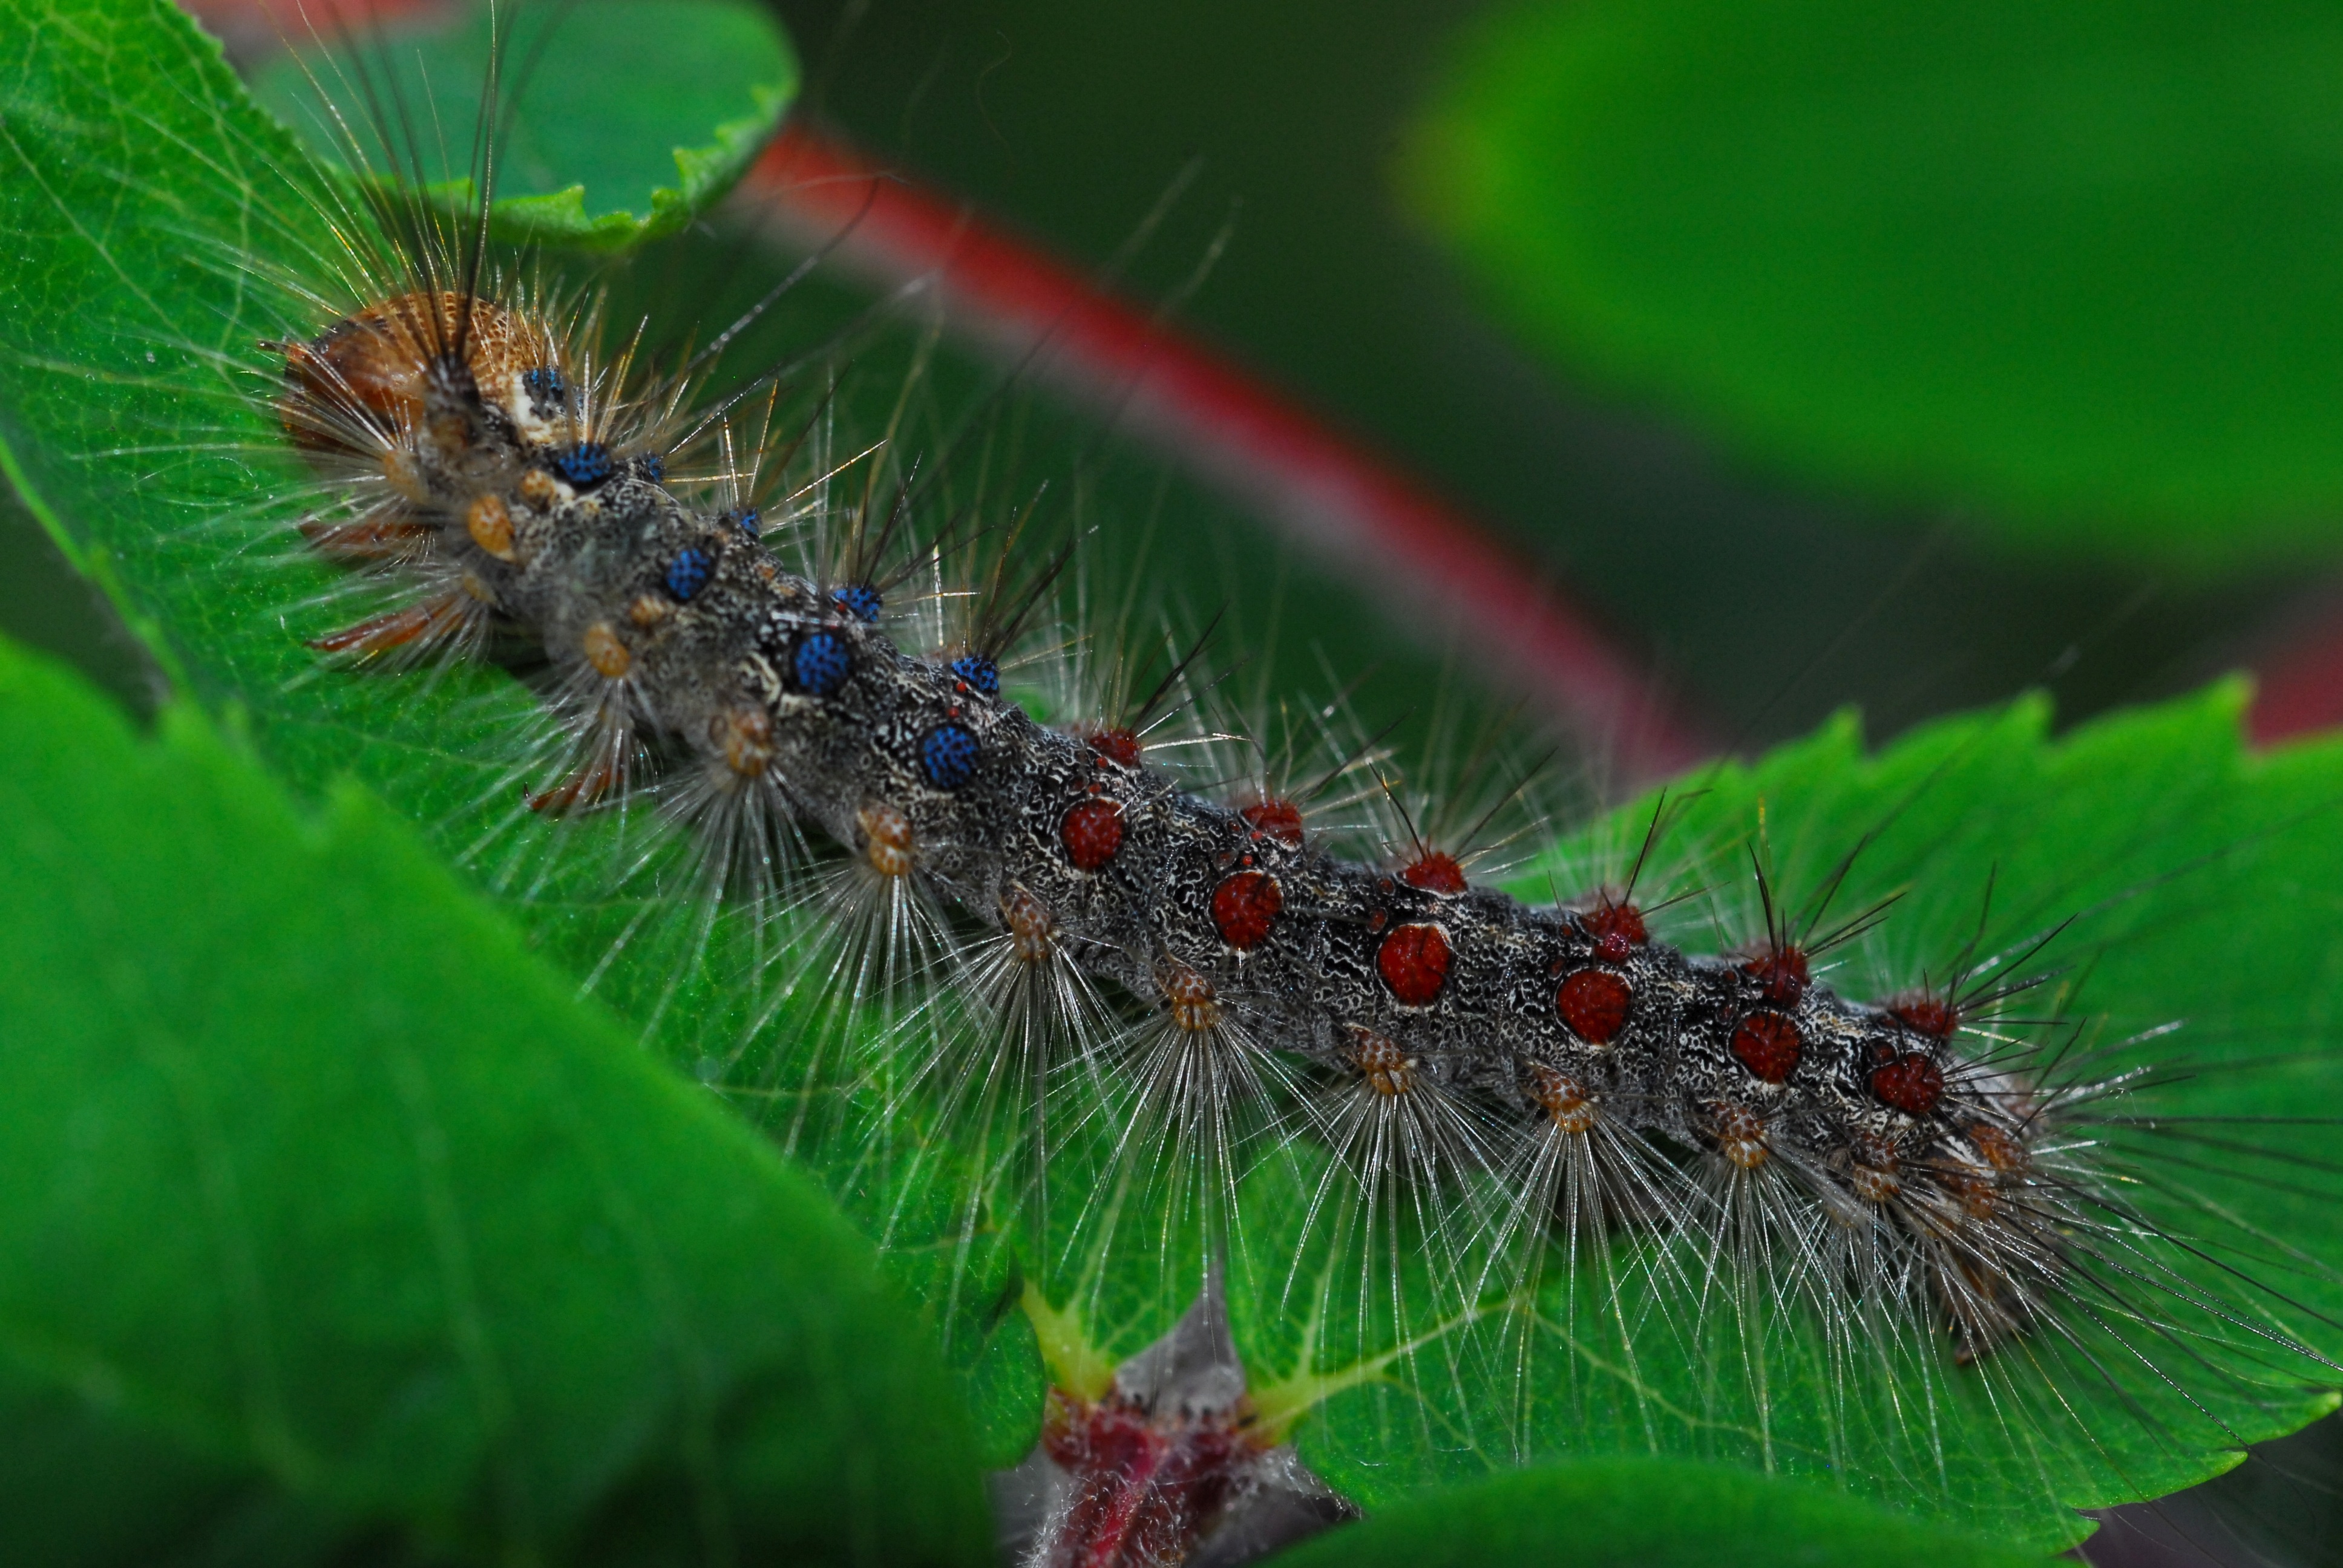
nature, photography, insect, moth, fauna, invertebrate, caterpillar, close up, larva, macro photography, plant stem, moths and butterflies, gypsy moth